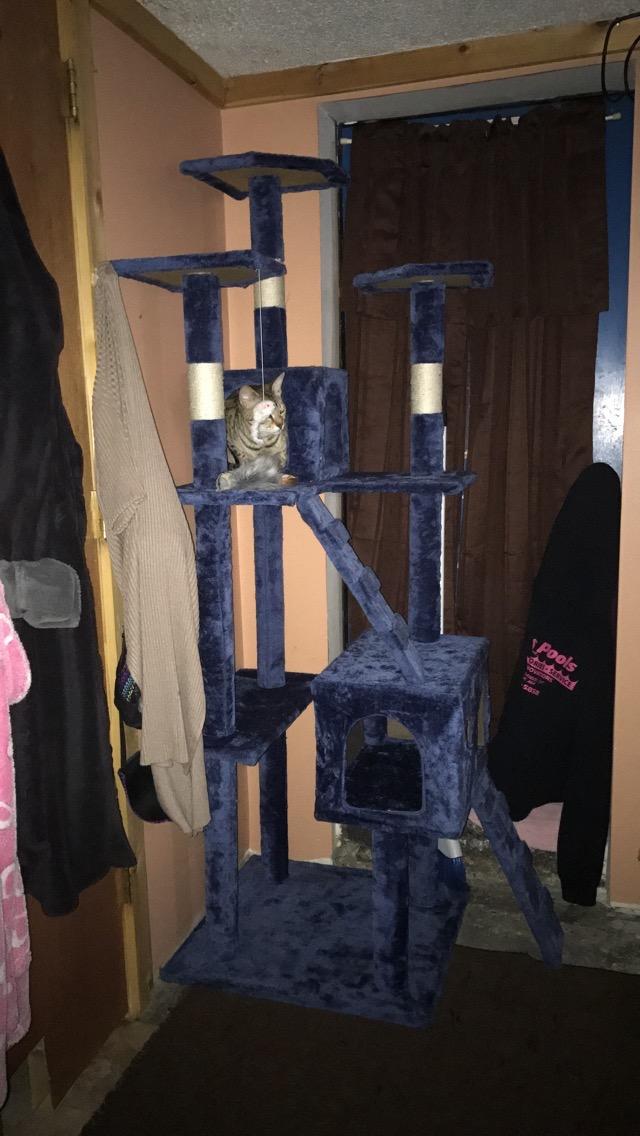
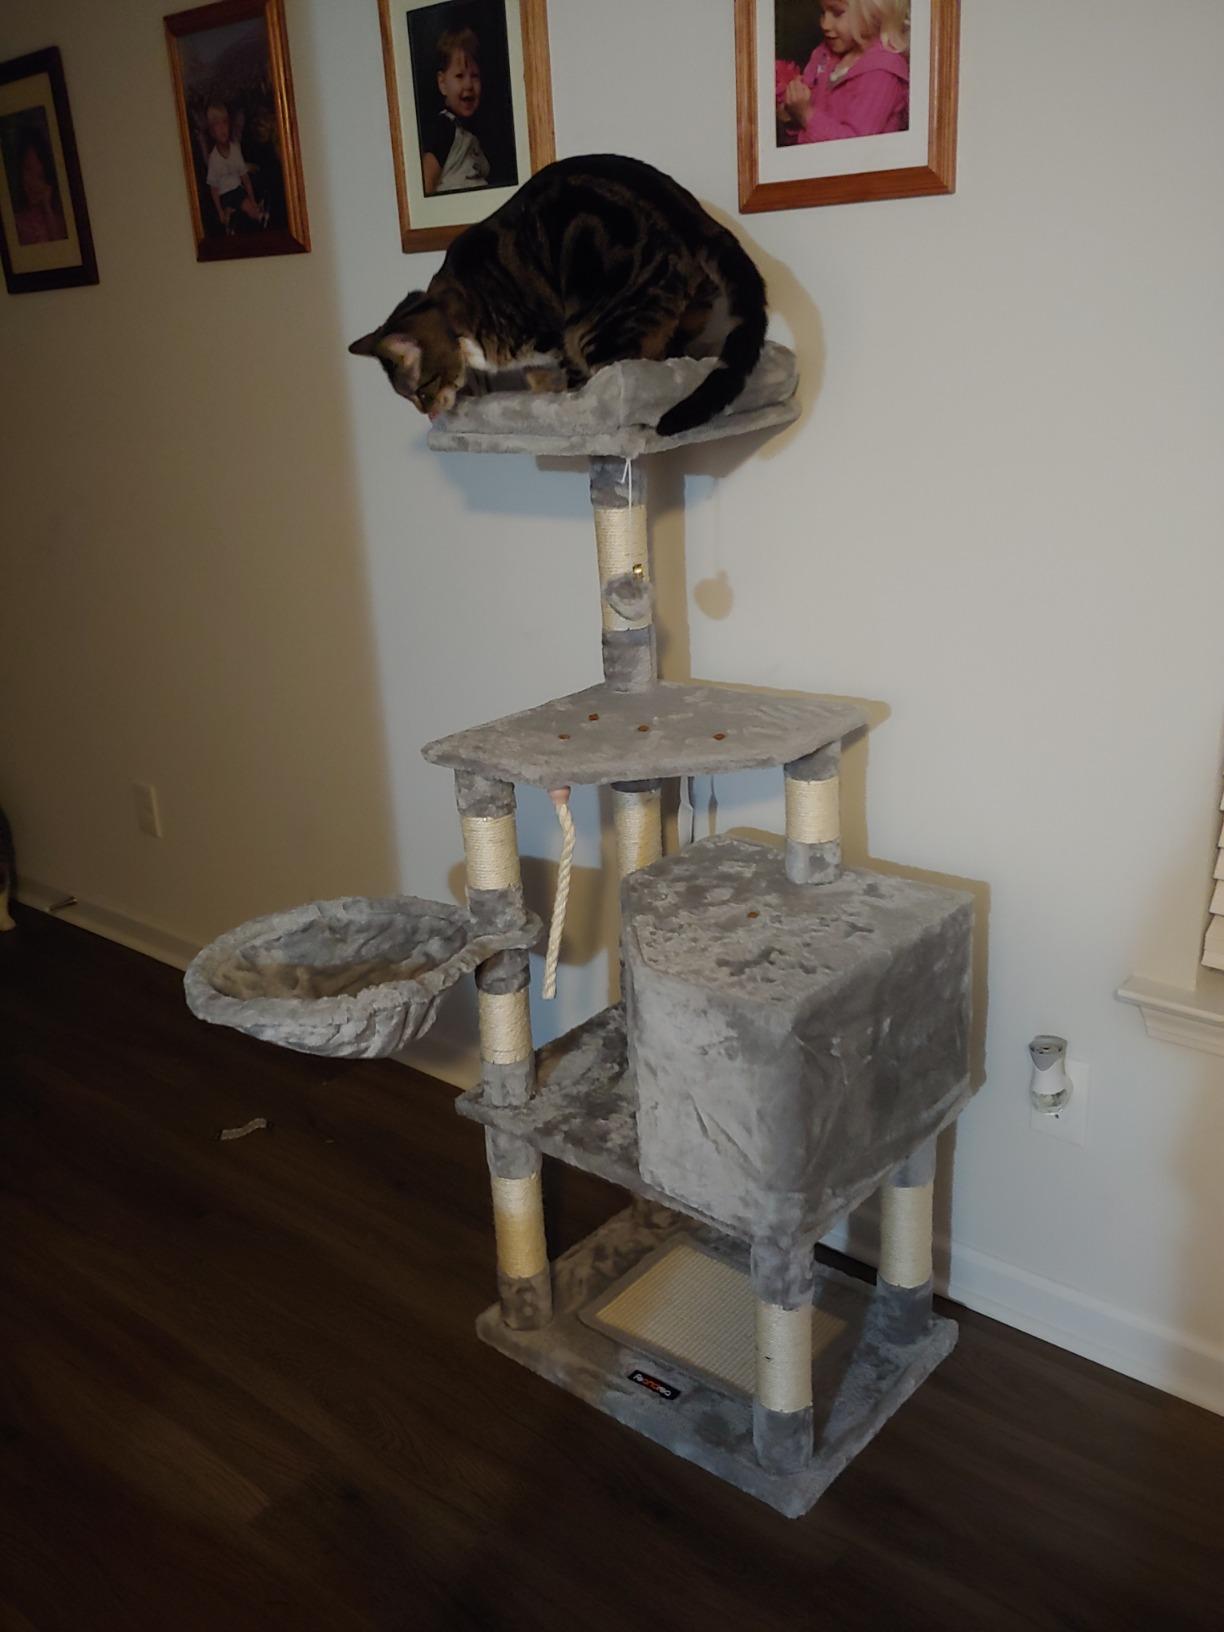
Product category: items_cat tree
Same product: no